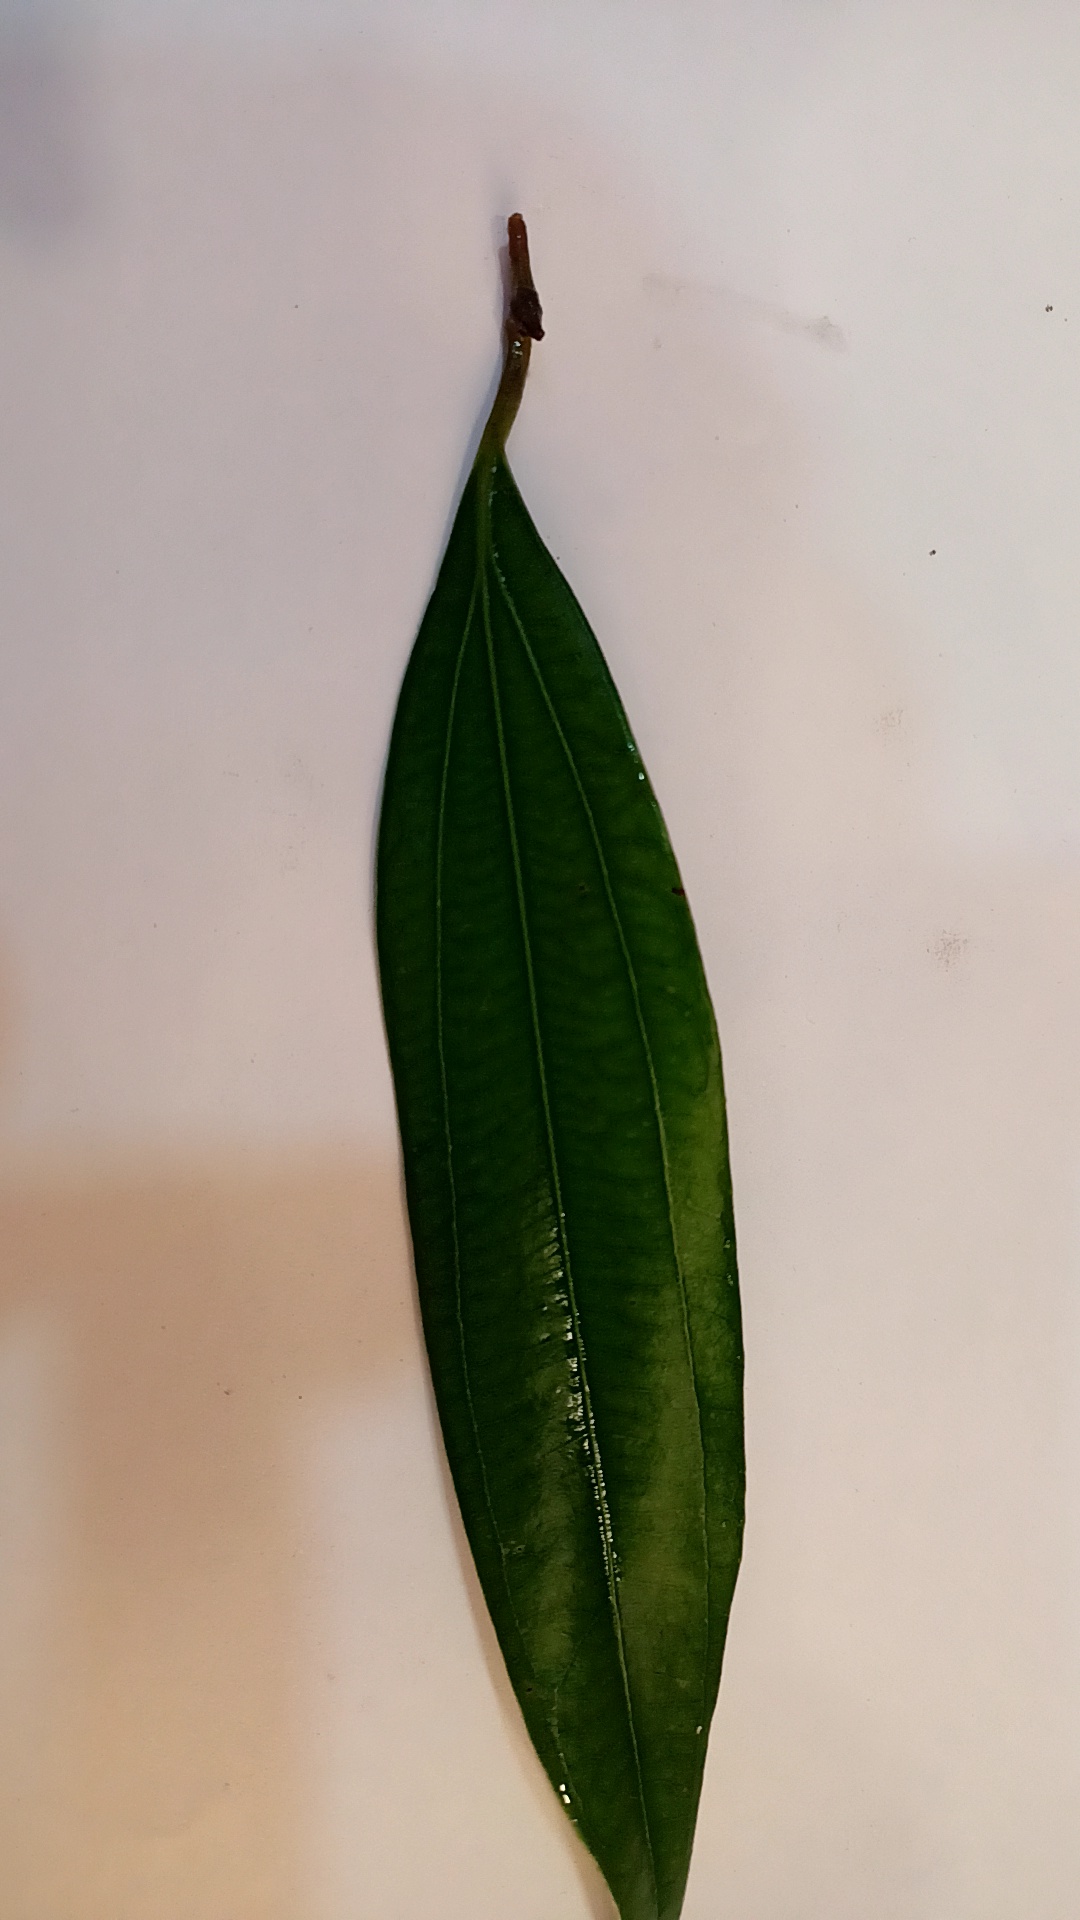
Label: Healthy